Order of the Blessed Virgin Mary of Mercy

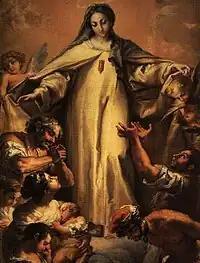
Our Lady of Mercy - From the Generalate of the Mercedarian Order.

The Royal, Celestial and Military Order of Our Lady of Mercy and the Redemption of the Captives (abbreviated O. de M.), also known as the Mercedarians, is a Catholic mendicant order established in 1218 by Peter Nolasco in the city of Barcelona, at that time the capital of the Principality of Catalonia, part of the Crown of Aragon, for the redemption of Christian captives. Its members are most commonly known as Mercedarian friars or nuns. One of the distinguishing marks of the Order of the Blessed Virgin Mary of Mercy is that, since its foundation, its members are required to take a fourth vow: to die, if necessary, for another who is in danger of losing their faith. The Order exists today in 17 countries.